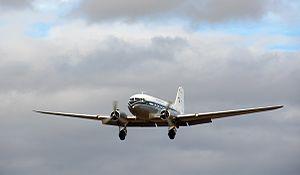
L’aéroport de Wallis-Hihifo est un aérodrome français situé sur le district de Hihifo à 5,6 km au nord-ouest de Mata Utu sur l'île de Wallis dans la collectivité d'outre-mer de Wallis-et-Futuna.